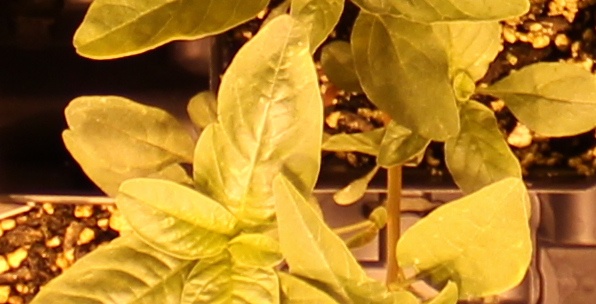
Label: Waterhemp